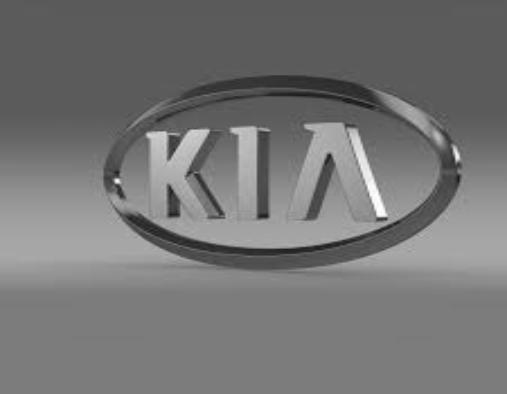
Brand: kia da
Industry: Transportation